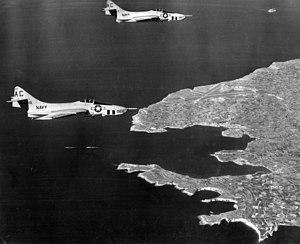
Le Grumman F9F Cougar est un avion de chasse américain des années 1950, embarqué à bord de porte-avions. C'est un dérivé du Grumman F9F Panther sur lequel les ailes droites ont été remplacées par des ailes en flèche plus modernes. La marine américaine a considéré le Cougar comme une version actualisée du Panther, bien qu'ayant un autre nom officiel, et donc le Cougar a commencé sa carrière sous la désignation F9F-6.